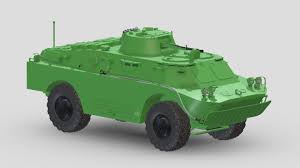
Label: BRDM